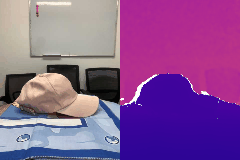
Label: hat